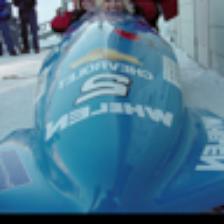
Label: NonHuman